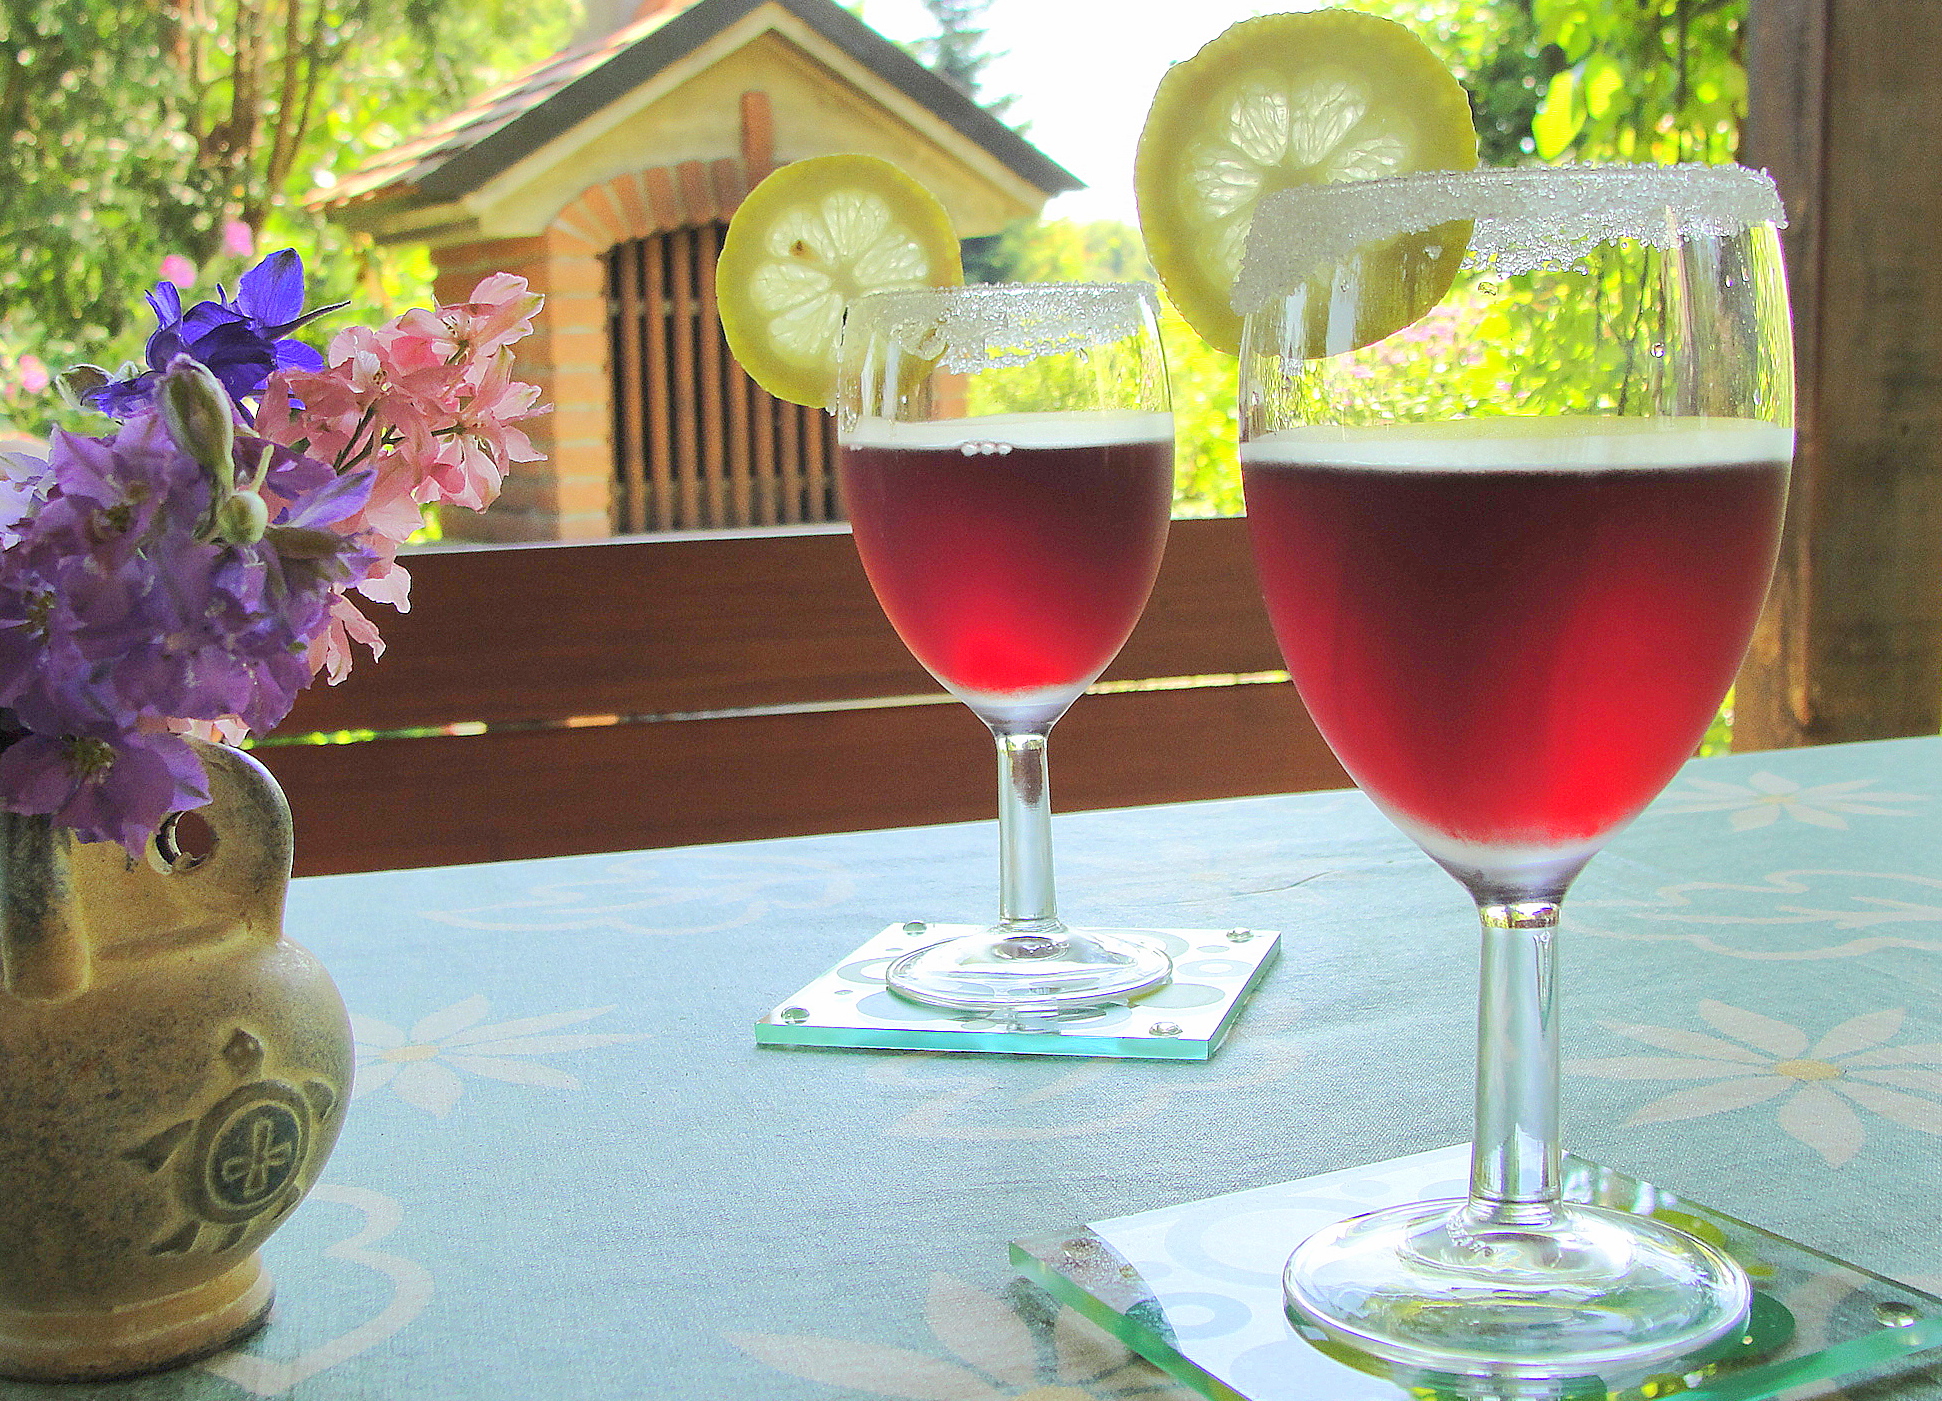
cocktail, drink, stemware, wine glass, non alcoholic beverage, champagne stemware, drinkware, glass